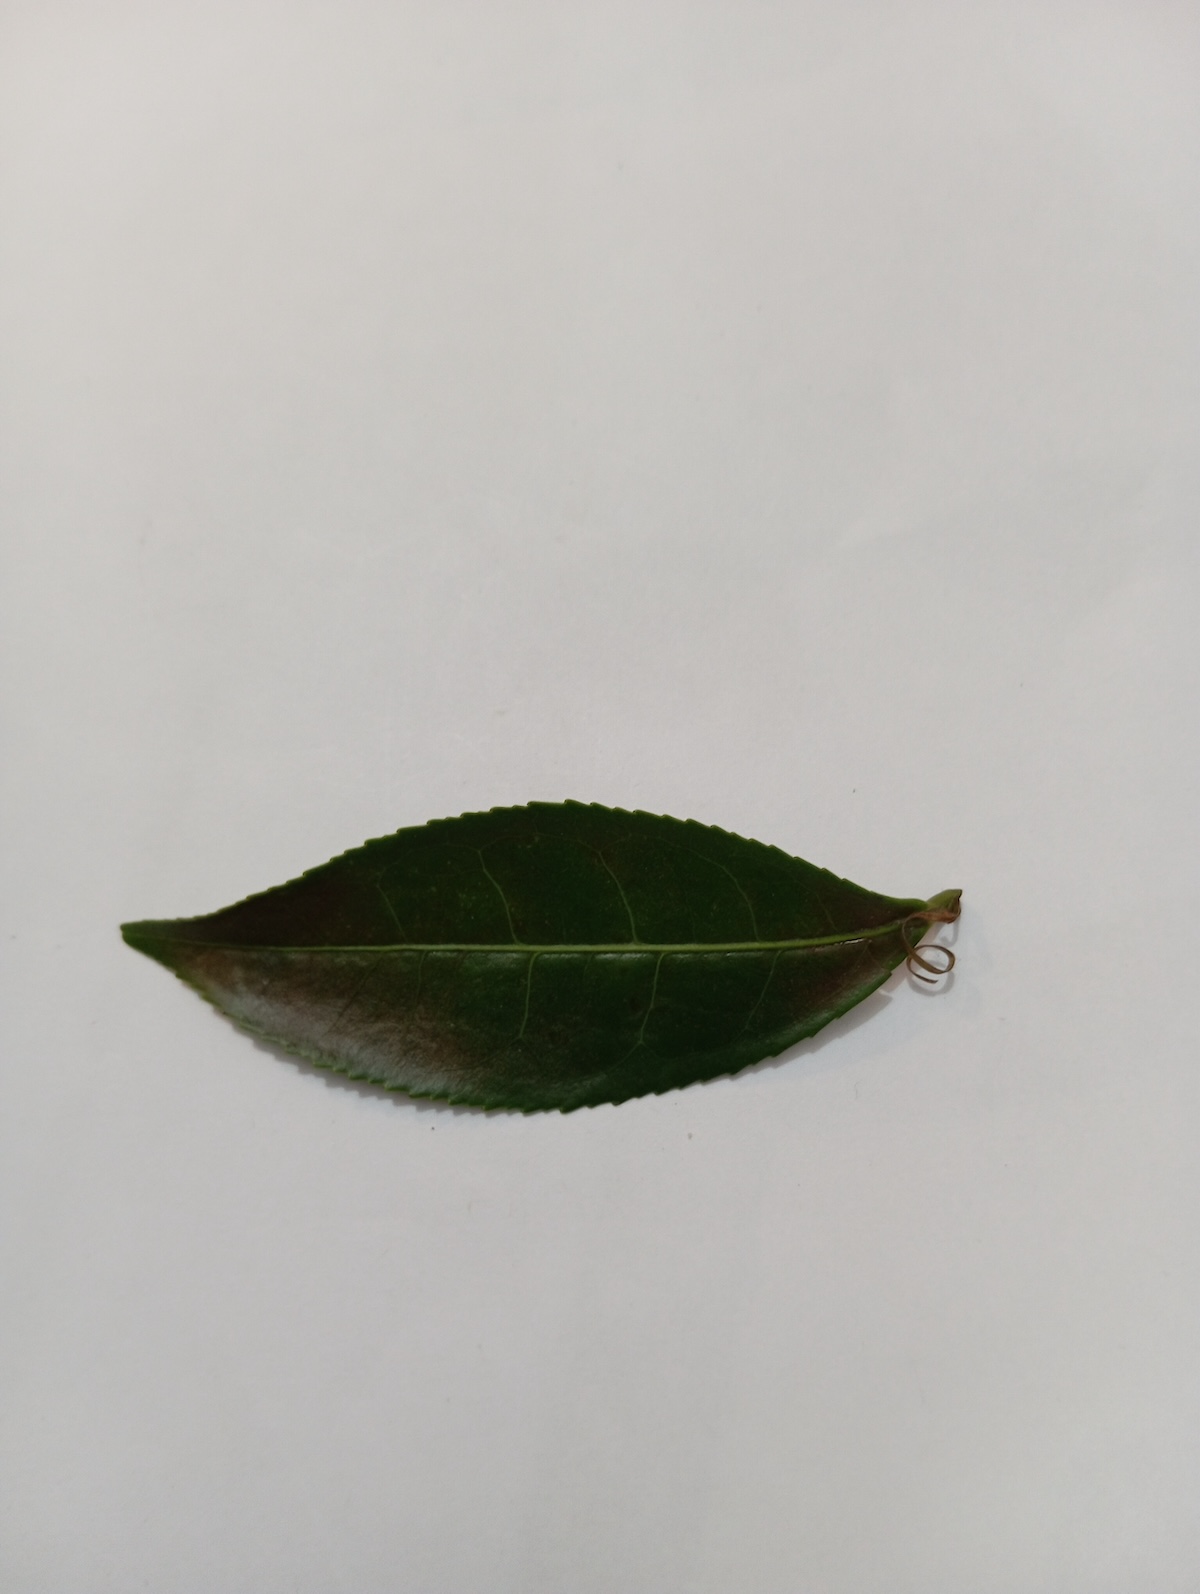
Label: Red spider